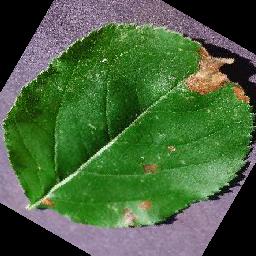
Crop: apple
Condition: black_rot